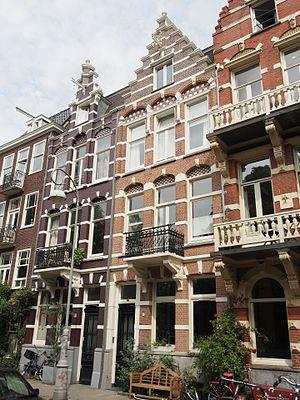
Amsterdam est la capitale des Pays-Bas, bien que le gouvernement ainsi que la plupart des institutions nationales siègent à La Haye. Sur la base des chiffres de l'année 2017, la commune d'Amsterdam compte plus de 850 000 habitants, appelés Amstellodamois, ce qui en fait la commune néerlandaise la plus peuplée. Elle est située au cœur de la région d'Amsterdam, regroupant environ 1 350 000 habitants. L'aire urbaine, qui rassemble plus de 2 400 000 résidents fait elle-même partie d'une conurbation appelée Randstad qui compte 7 100 000 habitants. La ville est la plus grande de Hollande-Septentrionale, mais n'est cependant pas le chef-lieu de la province, ce dernier étant Haarlem, situé à 19 kilomètres à l'ouest d'Amsterdam.